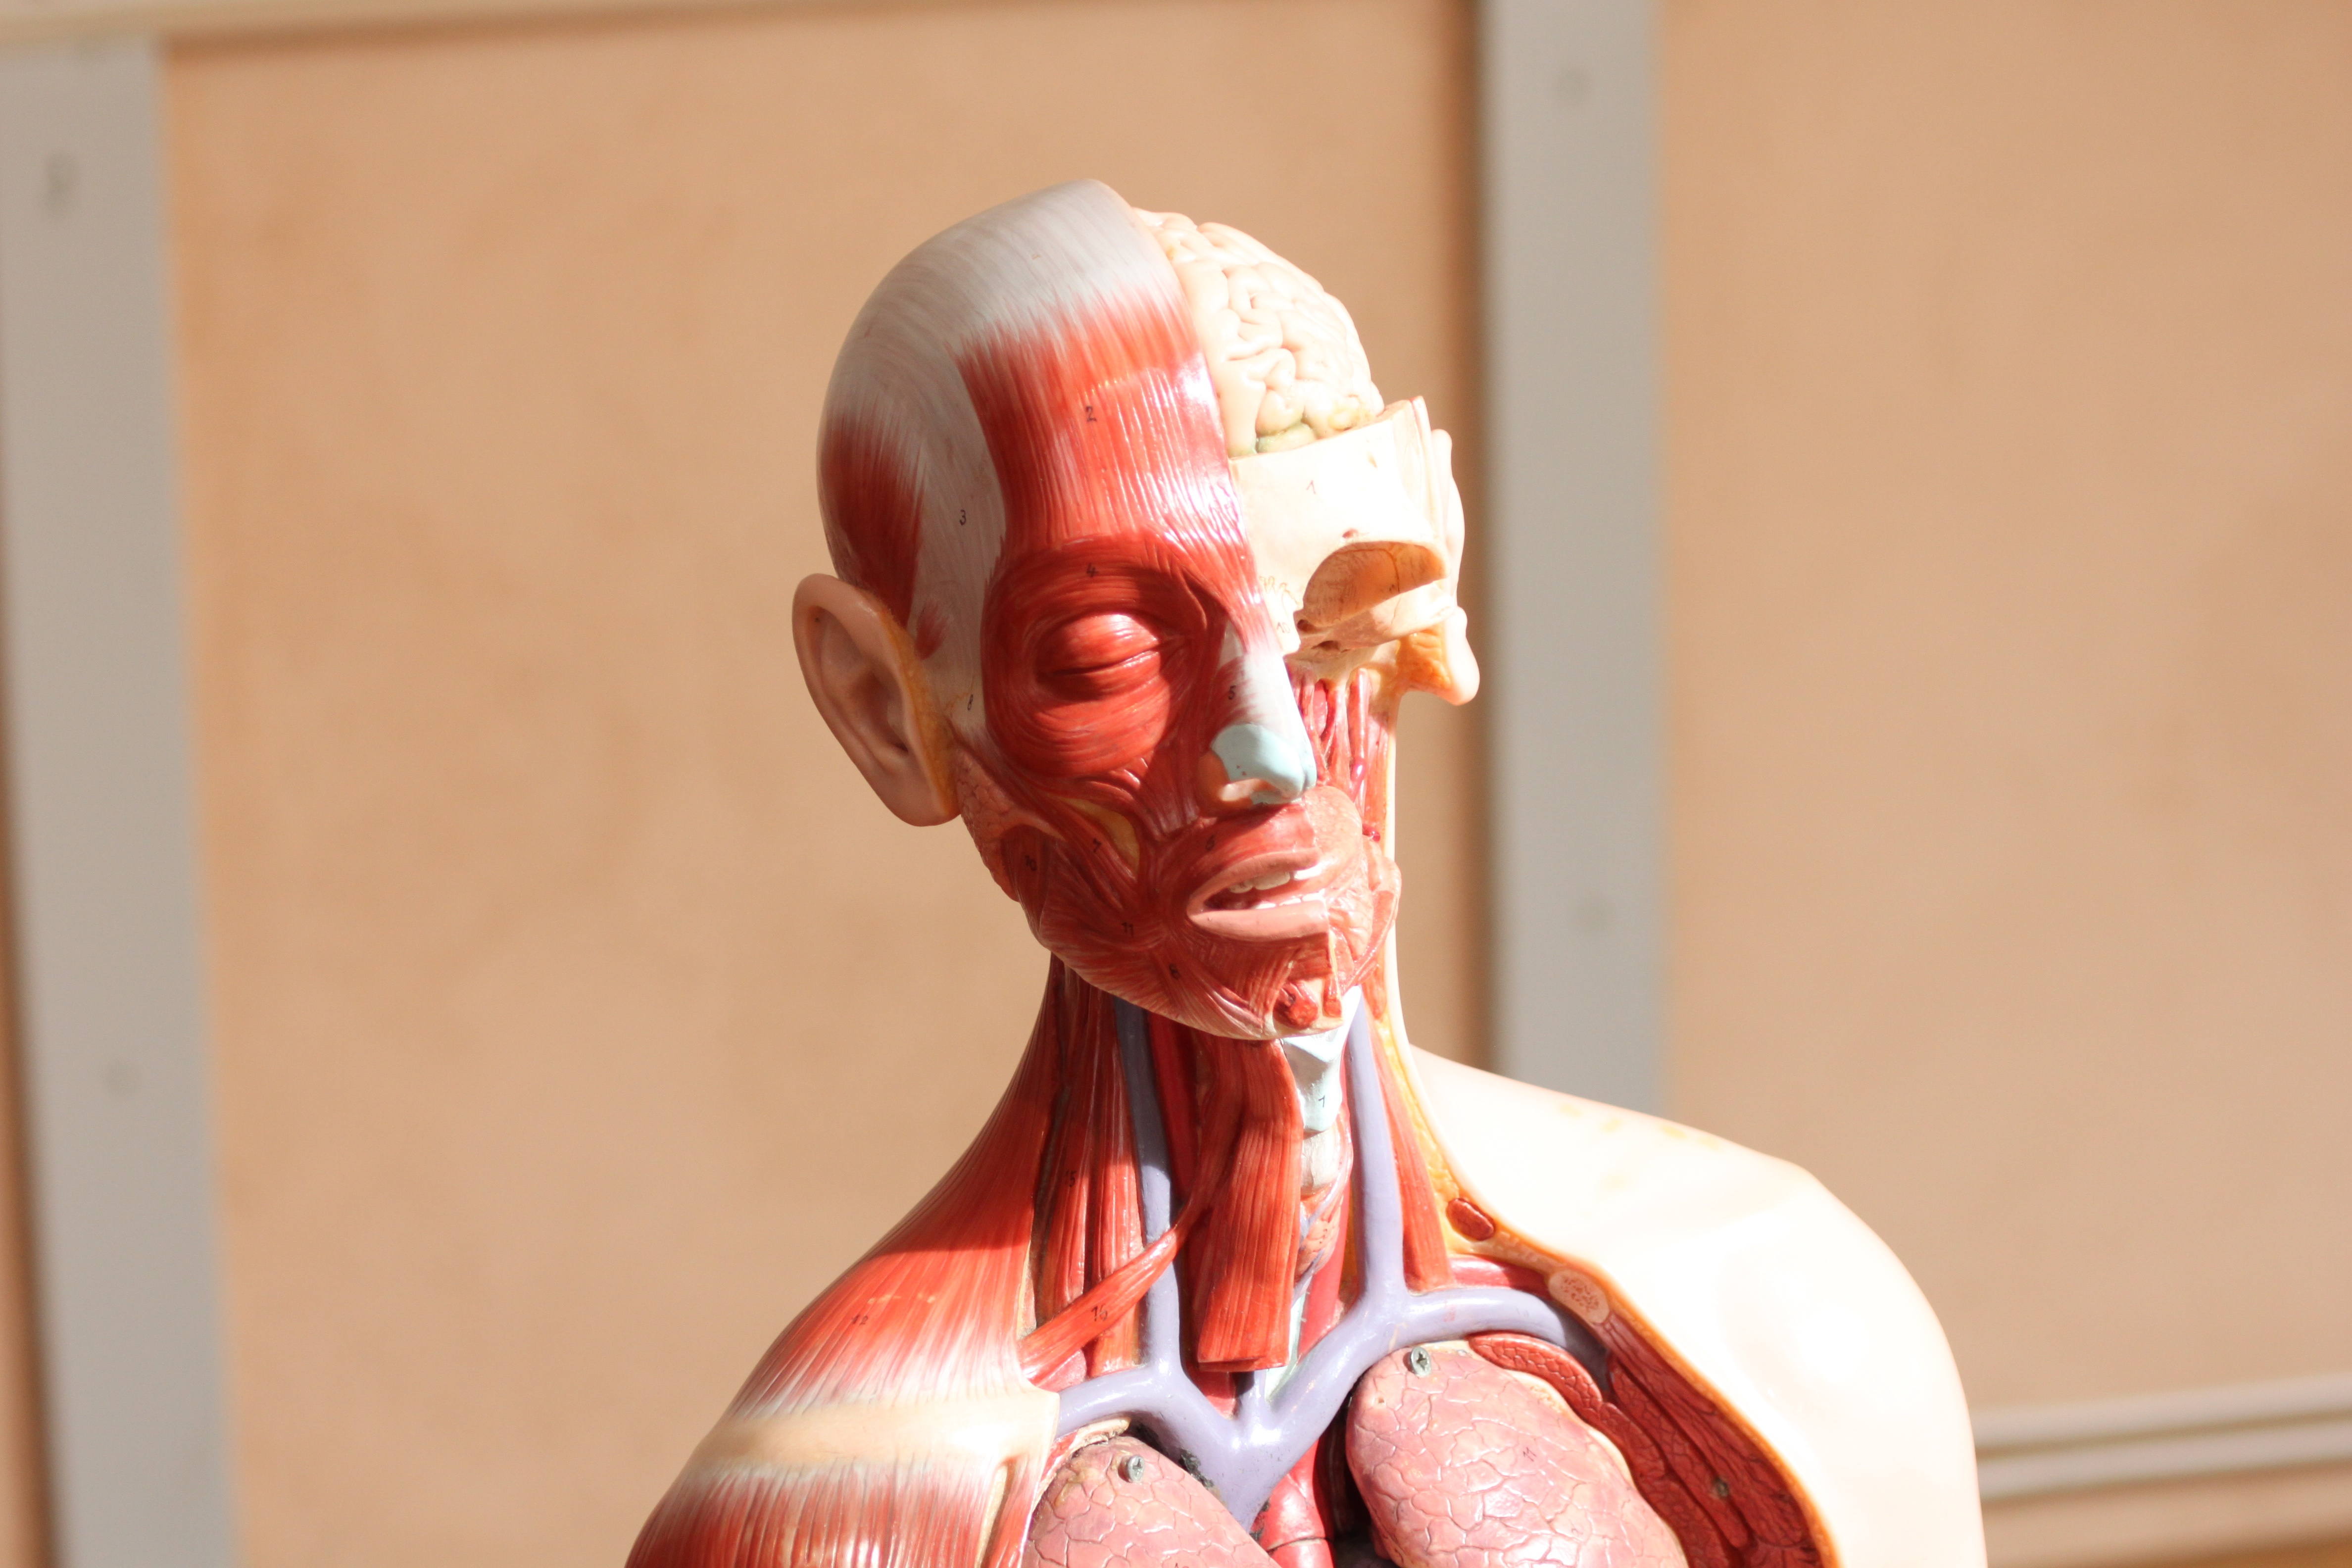
person, model, red, arm, muscle, chest, human body, face, sculpture, art, head, skin, organ, body, sense